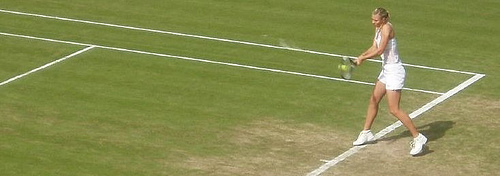
một nữ vận động viên tennis đang thi đấu ở trên sân